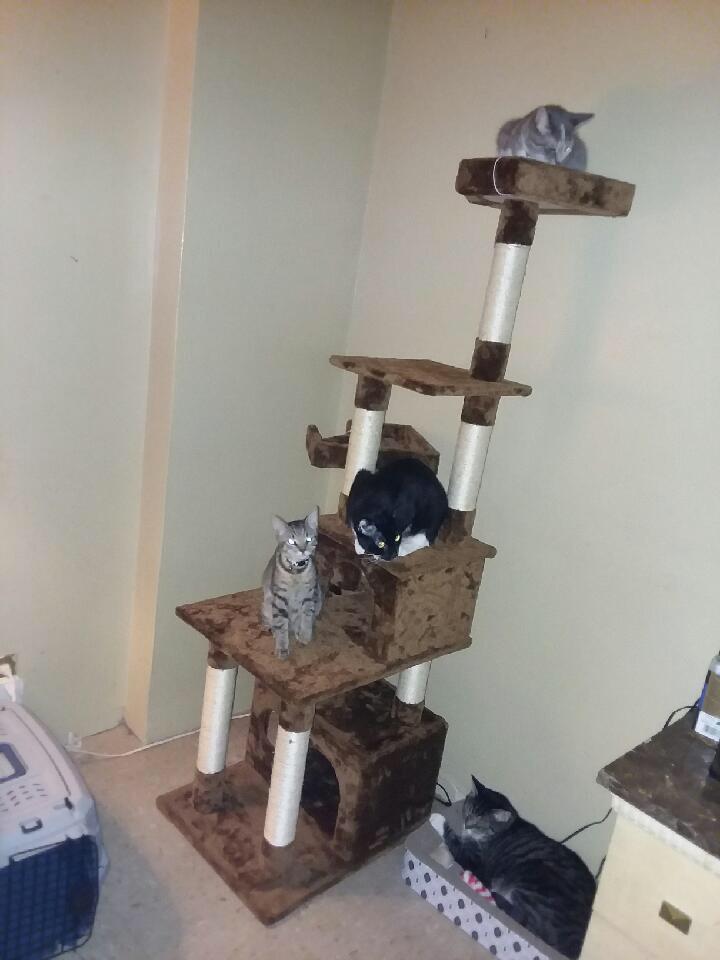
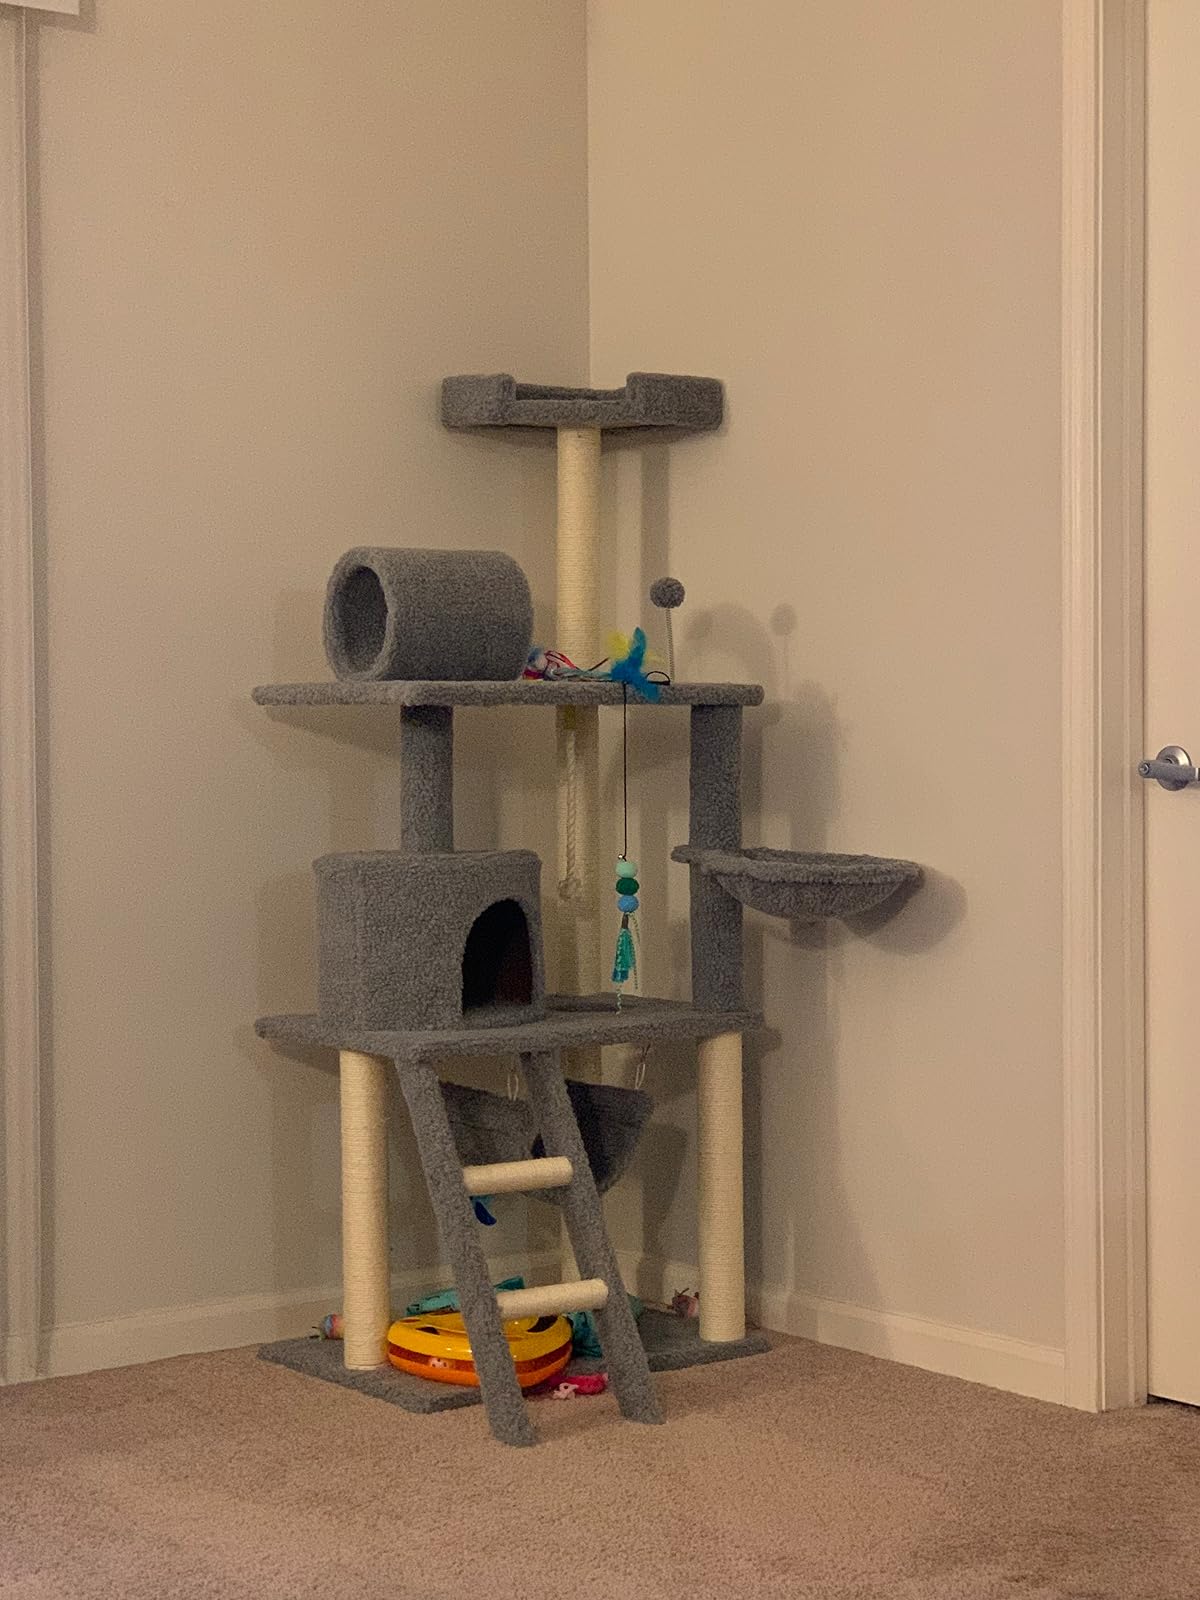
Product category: items_cat tree
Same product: no